Palladian villas of the Veneto

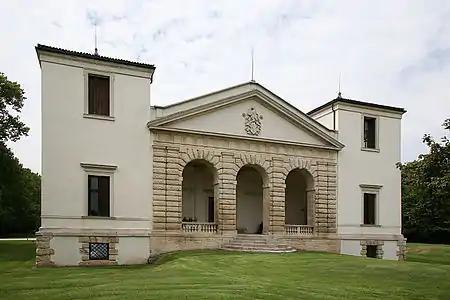
Villa Pisani, Bagnolo di Lonigo

By 1550, Palladio had produced a group of villas, whose scale and decoration can be seen as closely matching the wealth and social standing of the owners: the powerful and very rich Pisani family, bankers and Venetian patricians, had huge vaults and a loggia façade realised with stone piers and rusticated Doric pilasters; in his villa at Bertesina, the (briefly) wealthy minor noble and salt-tax farmer Taddeo Gazzotti had pilasters executed in brick, though the capitals and bases were carved in stone; Biagio Saraceno at Villa Saraceno had a loggia with three arched bays, but without any architectural order. In the Villa Saraceno as in the Villa Pojana, Palladio gave presence and dignity to an exterior simply by the placing and orchestration of windows, pediments, and loggia arcades. His less wealthy patrons must have appreciated the possibility of being able to enjoy impressive buildings without having to spend much on stone and stone carving.